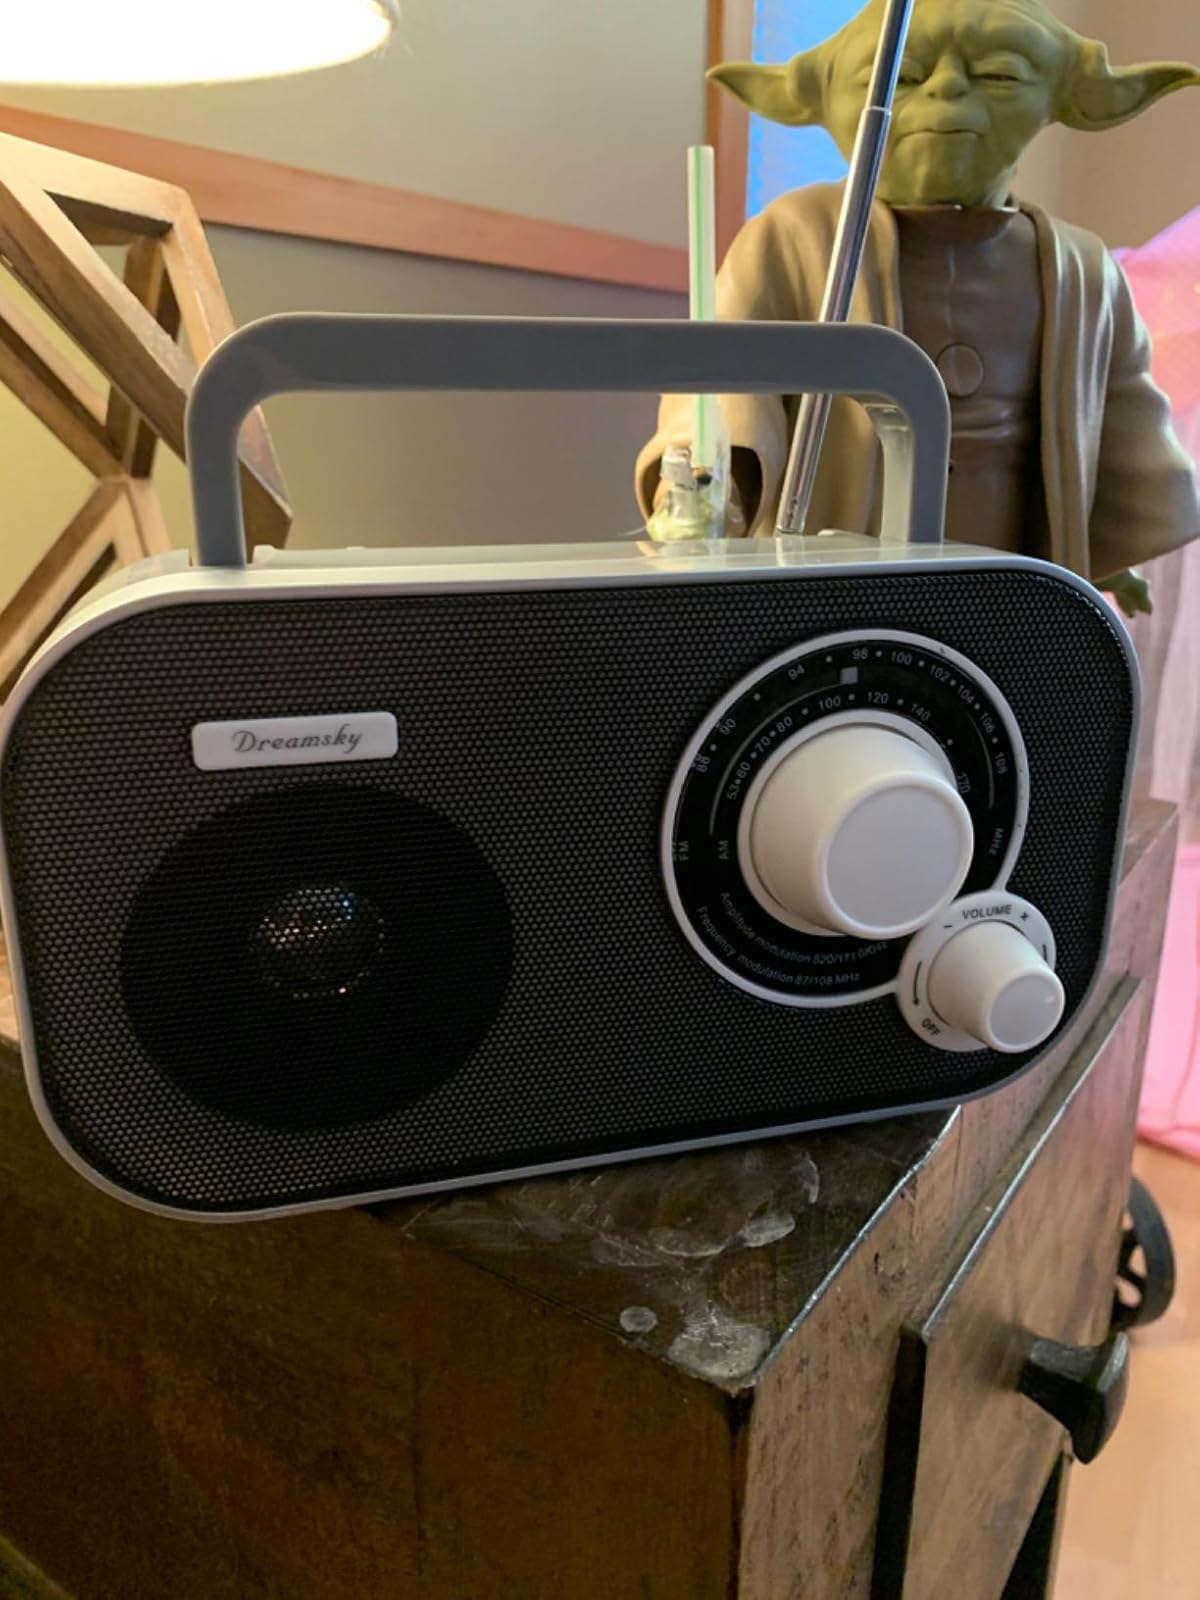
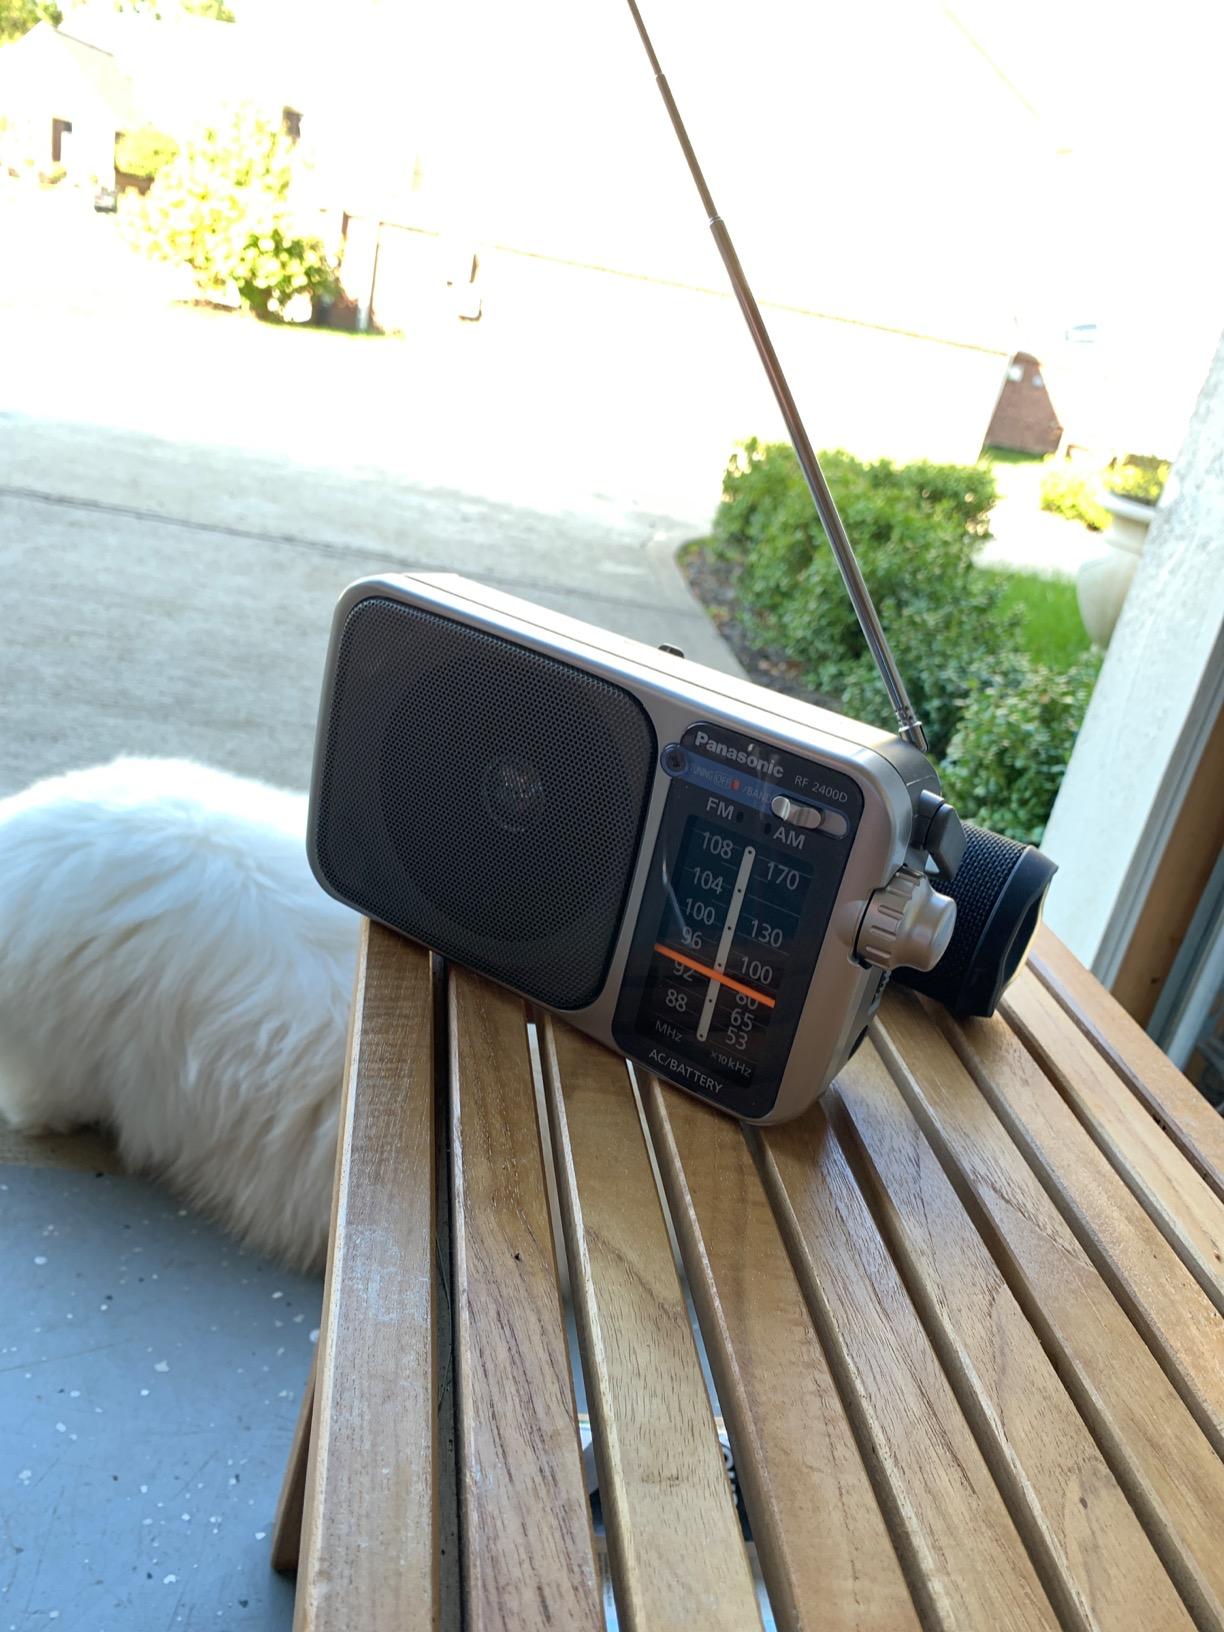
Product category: radio
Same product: no